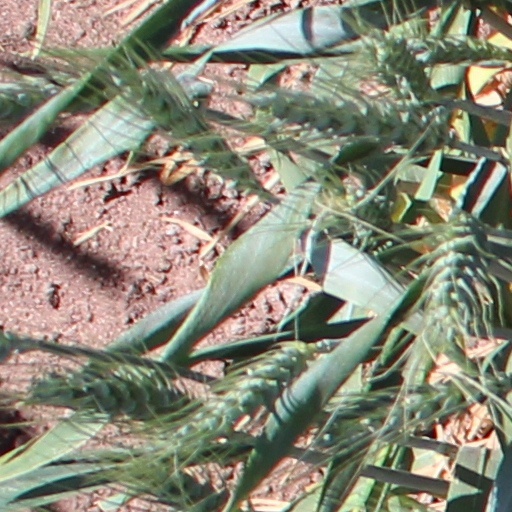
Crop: wheat